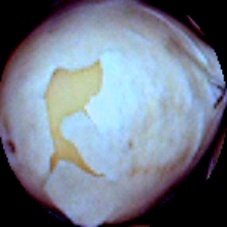
Label: Skin-damaged